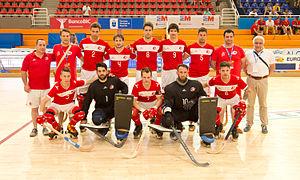
Équipe de la Suisse de rink hockey dans le Championnat d'Europe 2014 à Alcobendas, Espagne.
Le Championnat d'Europe de rink hockey masculin 2014 est la 51ᵉ édition de la compétition organisée par le Comité européen de rink hockey qui réunit tous les deux ans les meilleures nations européennes. Cette édition a lieu à Alcobendas, en Espagne, dans la salle du Pabellón Deportivo Municipal Amaya Valdemoro, du 14 au 19 juillet 2014.